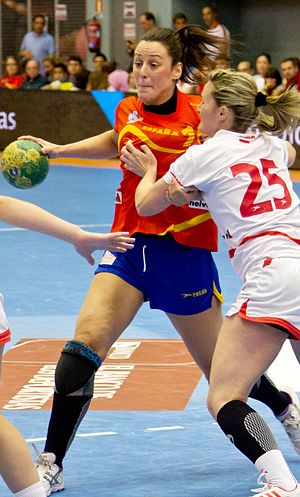
Macarena Aguilar
Macarena Aguilar, 2013
Macarena Aguilar er en tidligere spansk håndboldspiller. Hun nåede at spille 13 år for, det det spanske landshold. Hun har tidligere har spillet for Randers HK, Györi Audi ETO KC, Rostov-Don og SD Itxako.